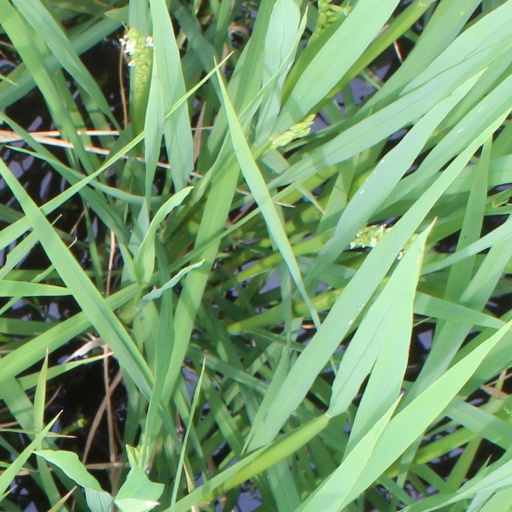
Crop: rice